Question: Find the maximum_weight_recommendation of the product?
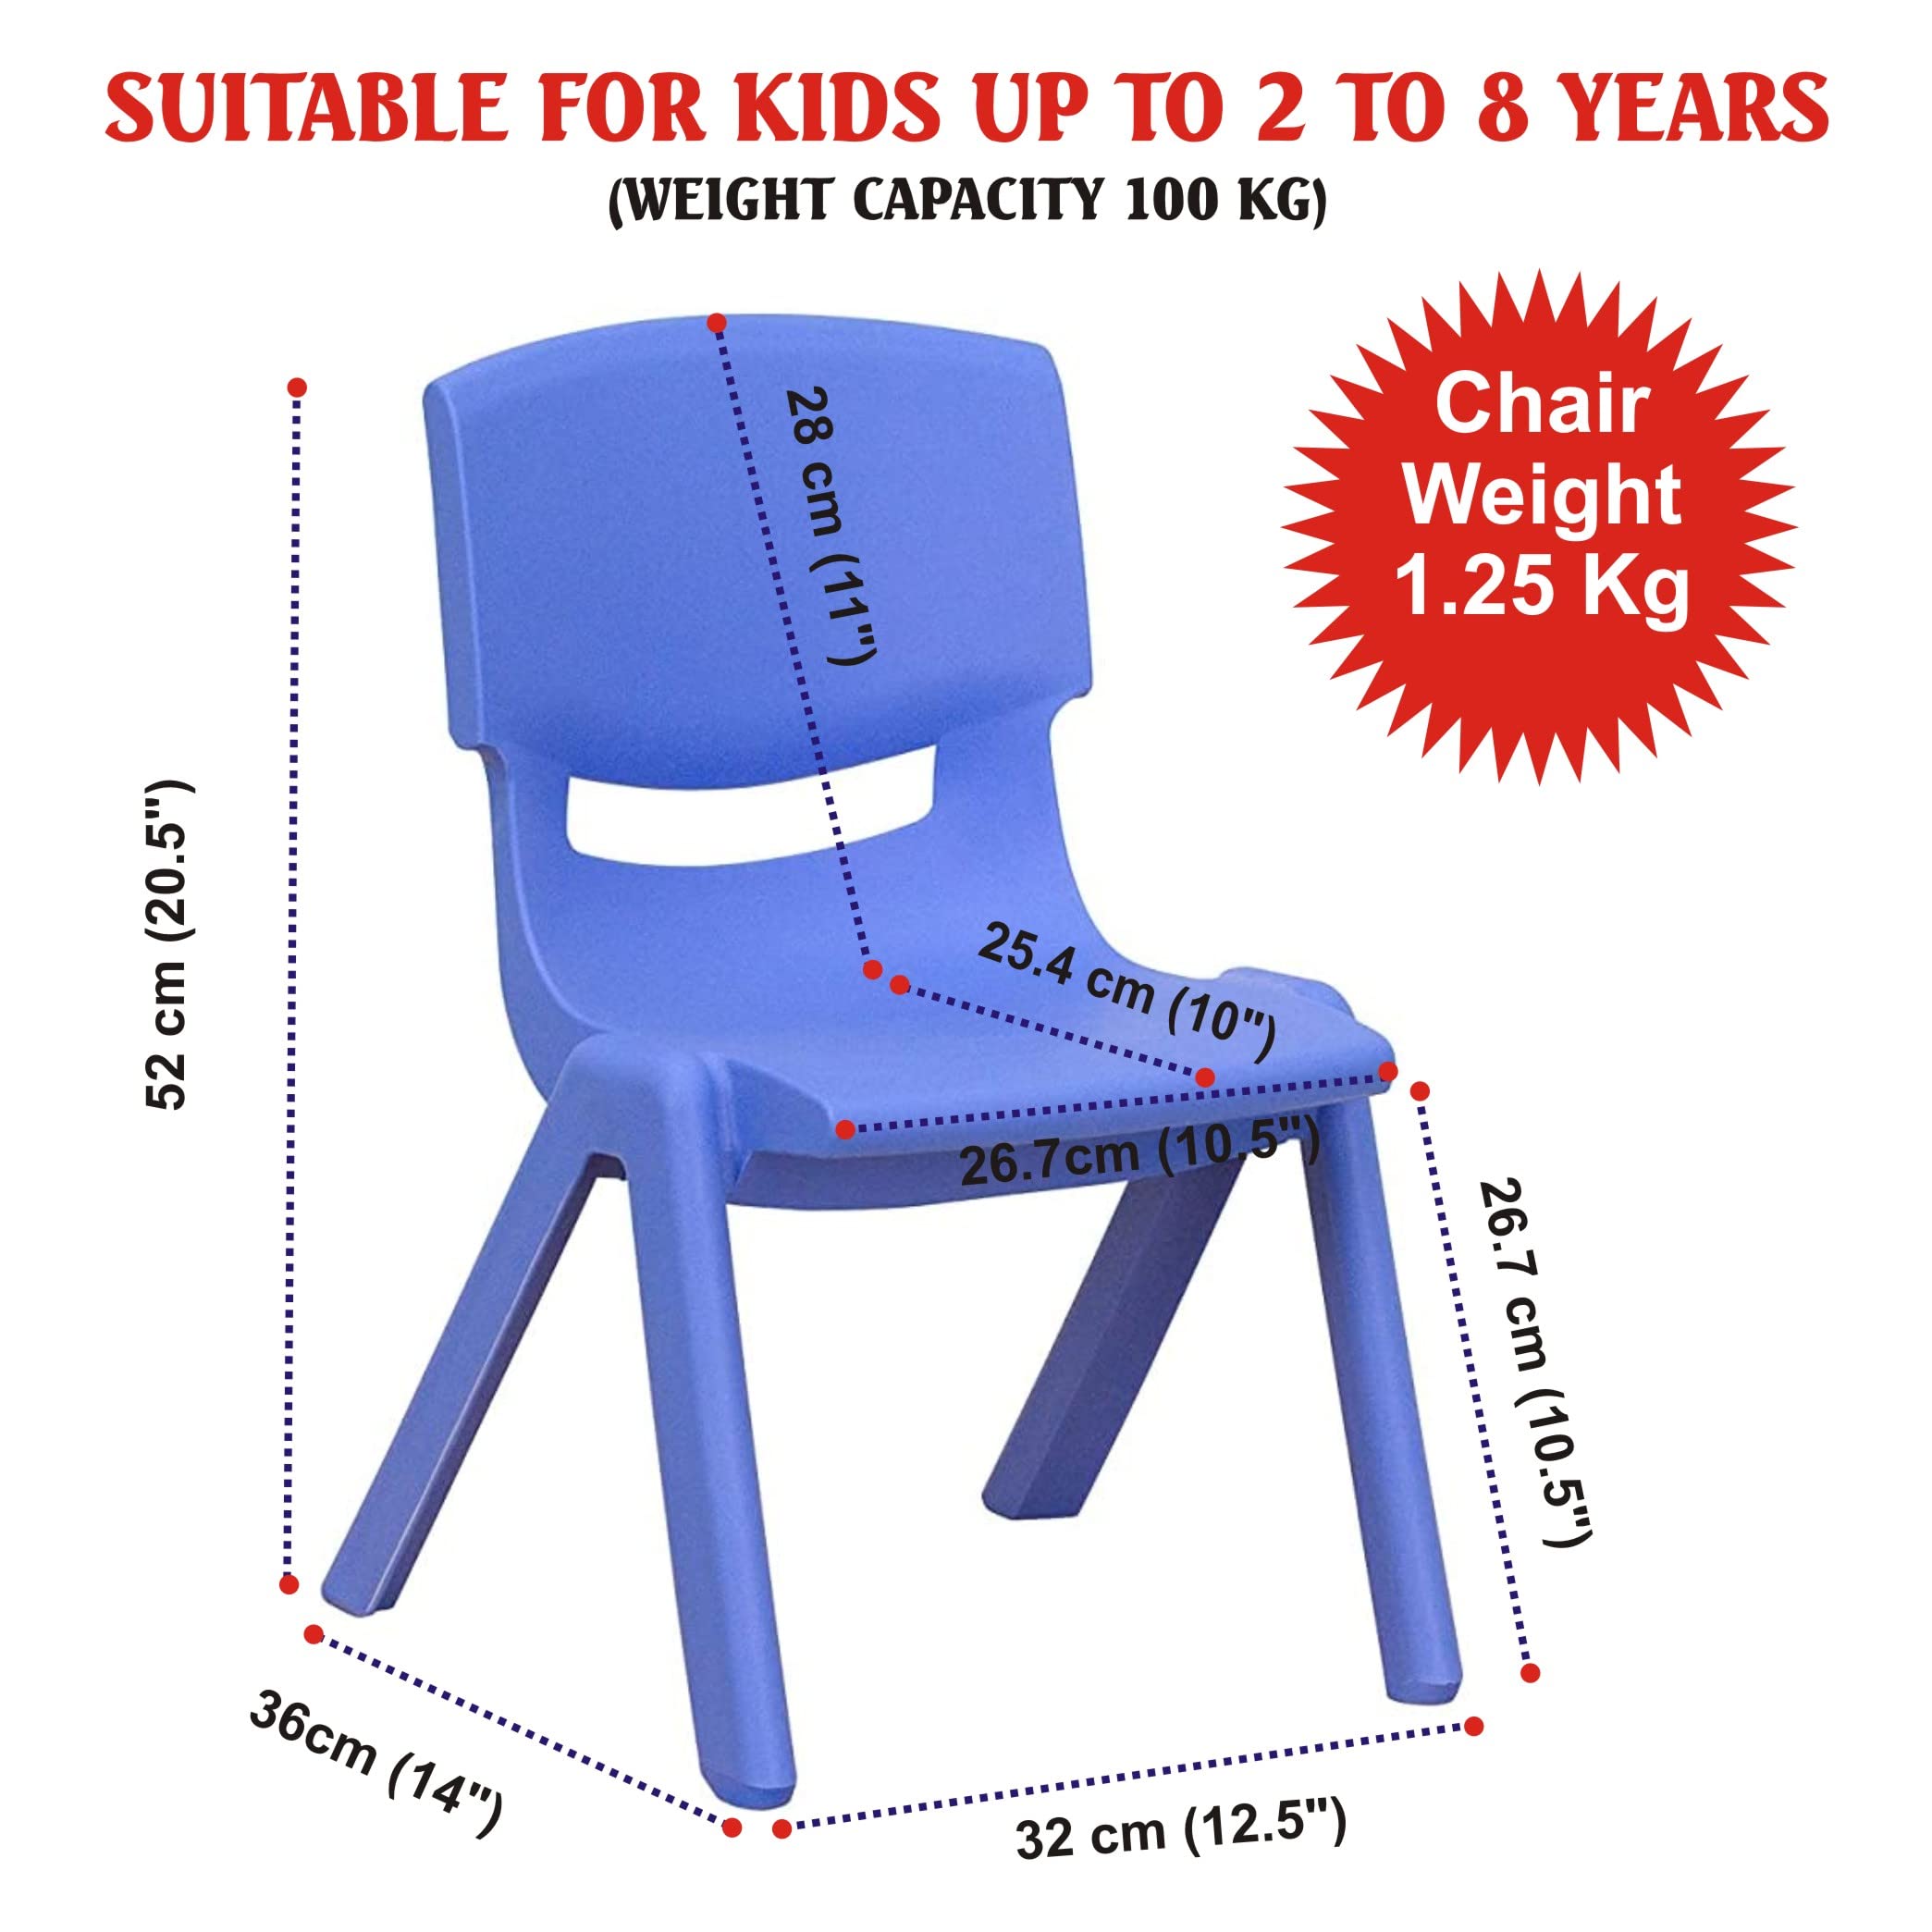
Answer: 100 kilogram